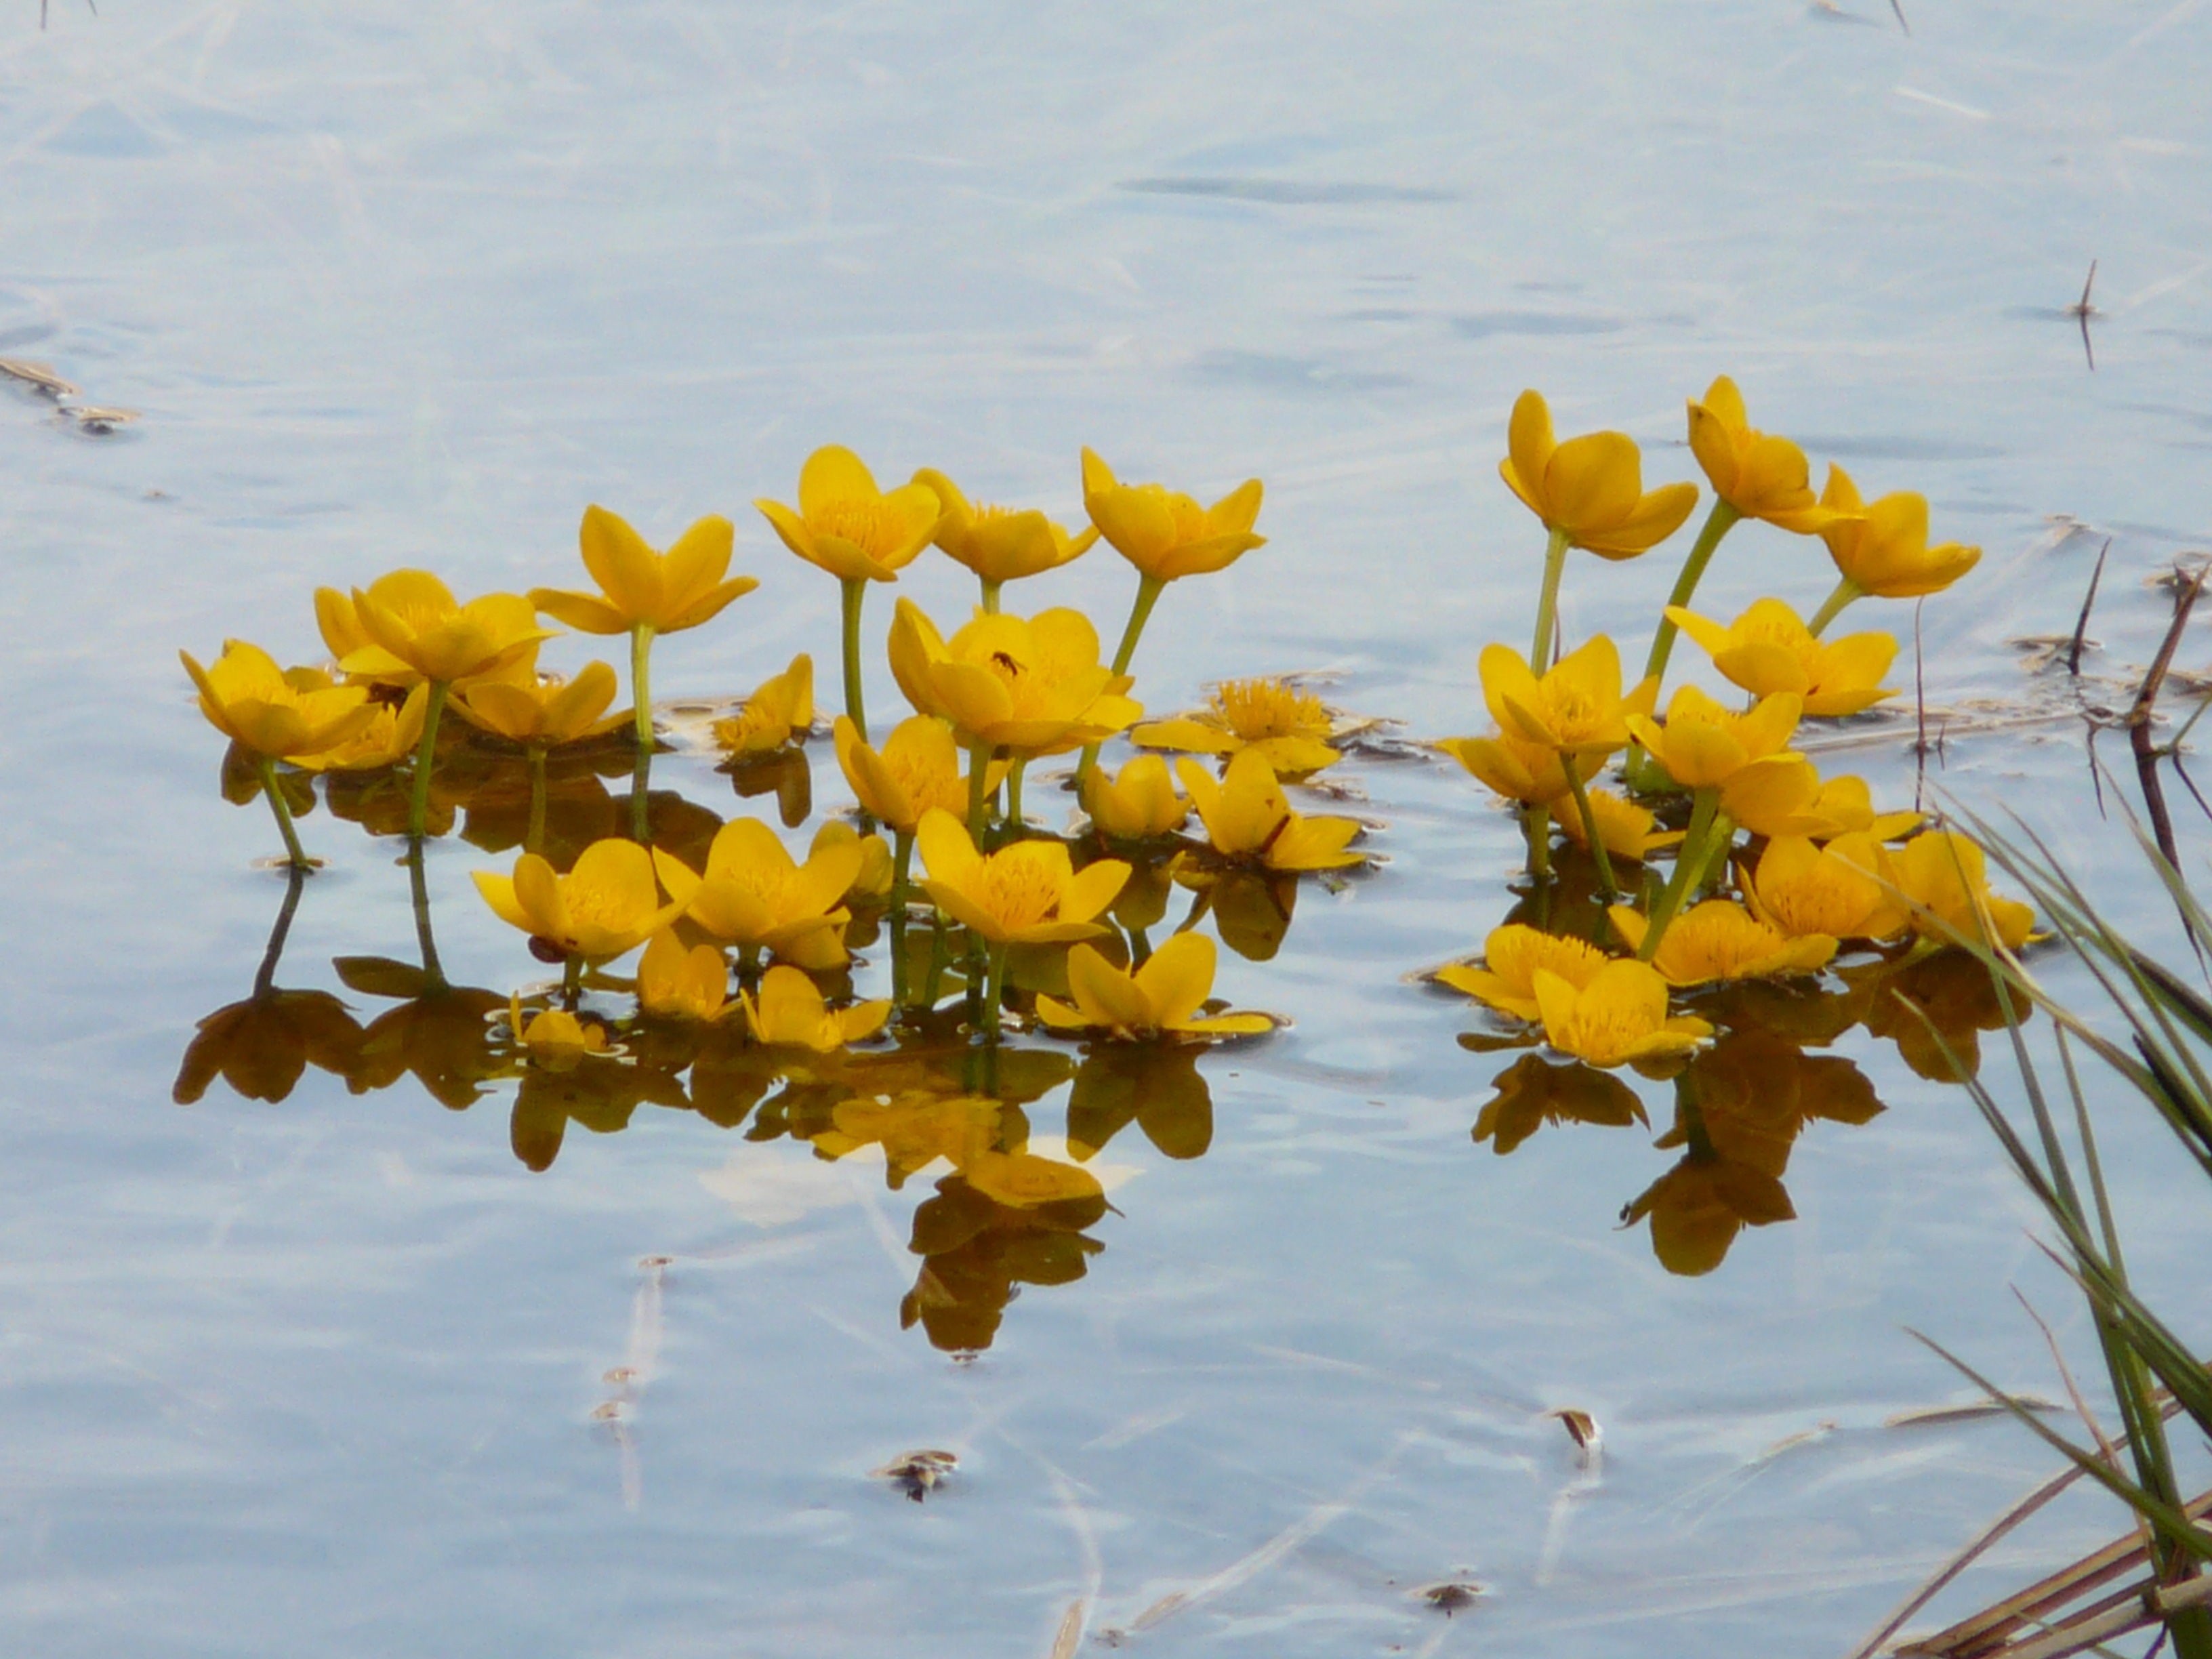
tree, water, nature, branch, blossom, plant, sunlight, leaf, flower, petal, bloom, produce, autumn, botany, yellow, aquatic plant, flora, wildflower, macro photography, flowering plant, ranunculaceae, caltha palustris, land plant